Halhul

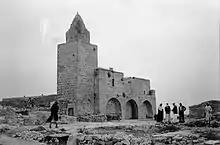
Neby Yunis, 1940

During repairs to the Nabi Yunis shrine, a slab of limestone was discovered there with a Fatimid-era epitaph inscription, which is currently stored in the Islamic Museum in Jerusalem. The original description of the epitaph by Abdullah el-Azzeh dated it to 674 and claimed it was the oldest Islamic inscription discovered in Palestine. However, the historian Moshe Sharon translated the inscription as dating to March or April 966. The deceased person named in the epitaph, according to el-Azzeh, was Lalak ibn Rumi al-Jarmi, but Sharon asserts this was a translation error and the deceased was named Zayd ibn Rumi al-Harami. The "nisba" 'al-Harami' indicated the man belonged to the Haram clan of the Judham tribe which had been established in the region throughout the early Islamic period (7th–11th centuries).